Christa Schroeder

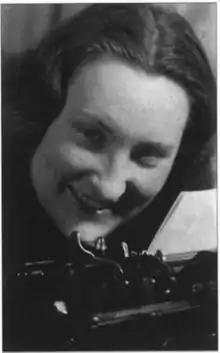
Schroeder, photographed at the "Wolfsschanze"

Emilie Christine Schroeder, also known as Christa Schroeder (19 March 1908 – 28 June 1984), was one of Adolf Hitler's personal secretaries before and during World War II.